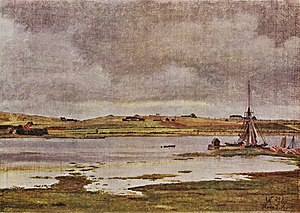
Hadsunds historie
Der er ikke meget by da Vilhelm Kyhn maler dette billede i 1867. Billedet viser Hadsund set fra syd
Hadsund har siden 1100-tallet været benyttet som et overfartssted over Mariager Fjord. Her slog vejen fra Hobro langs fjordens nordkyst et slag helt ned til vandkanten ved Sundhusene og færgegården og fortsatte derfra videre nordpå mod Aalborg. Men det var først med ændringerne i landbrugets struktur i årtierne omkring år 1800, at der blev behov for mere end et færgested ved Hadsund.